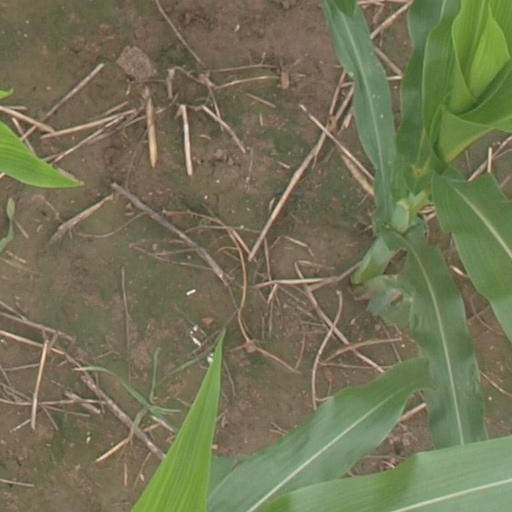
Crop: maize; corn